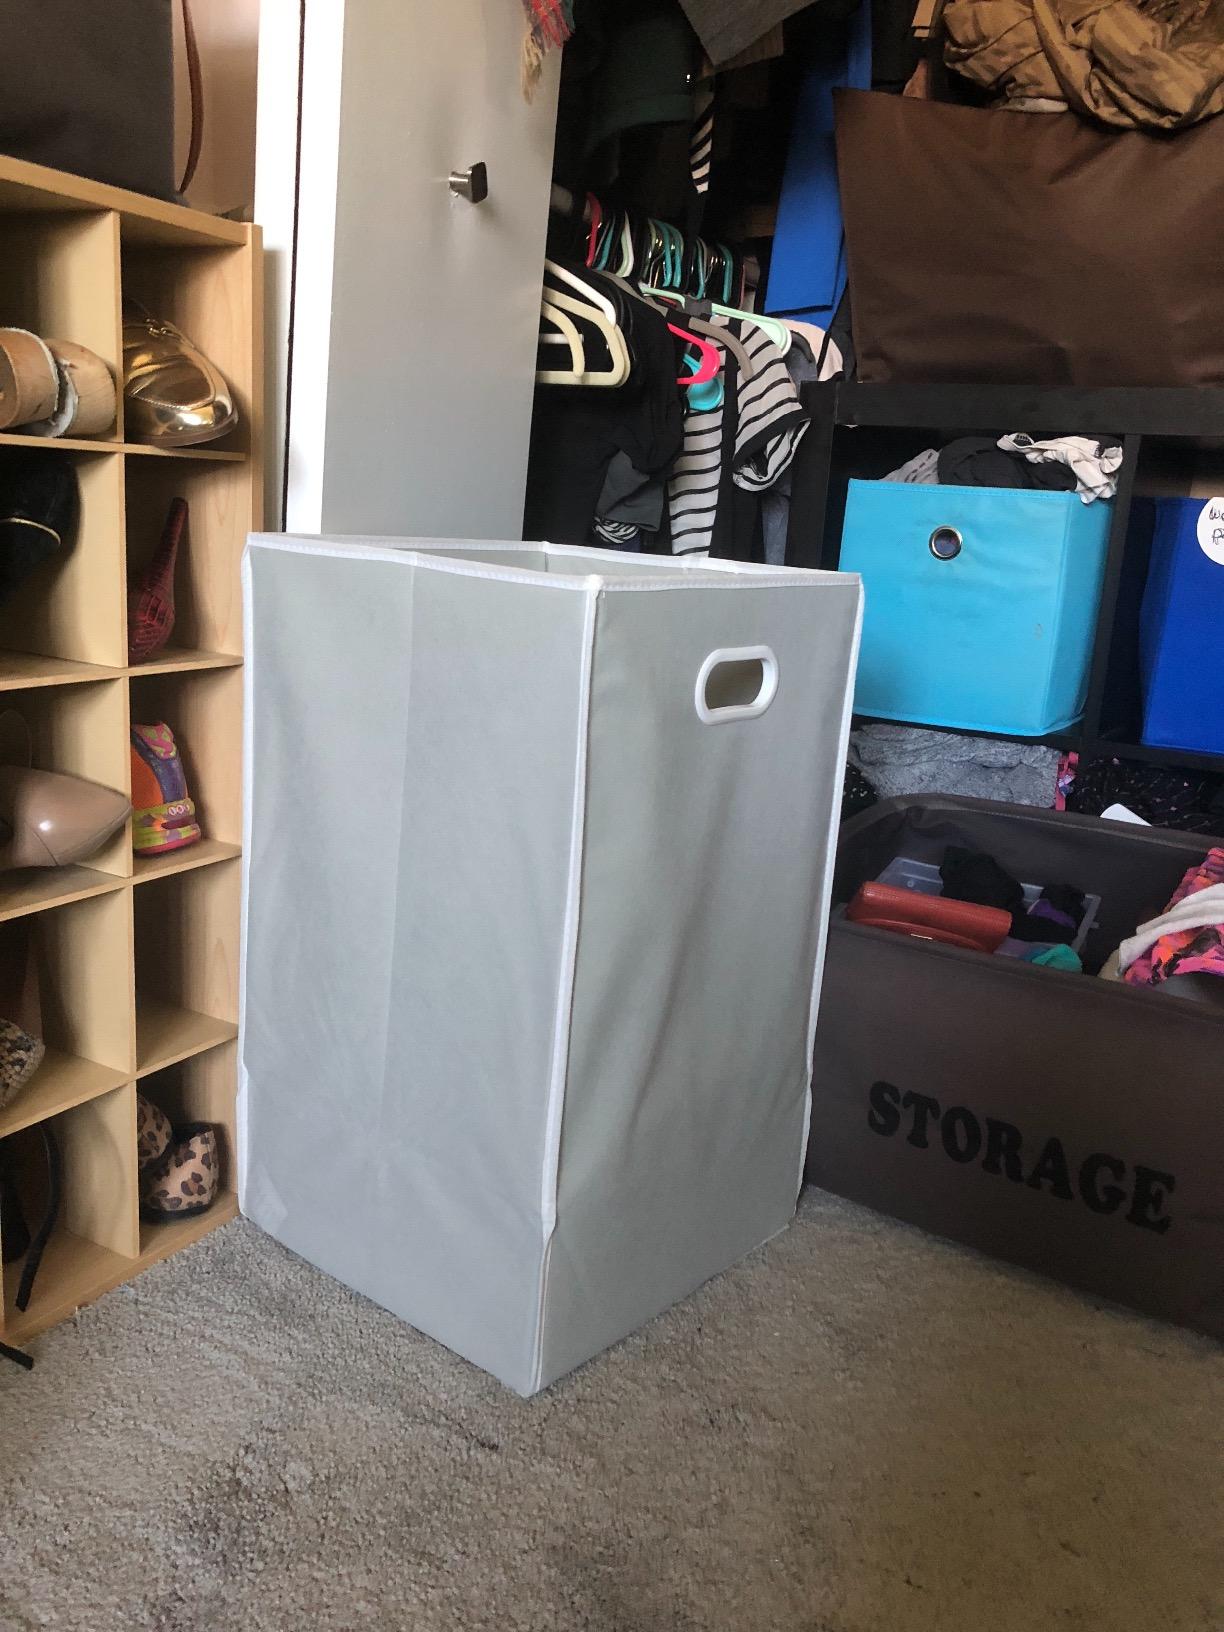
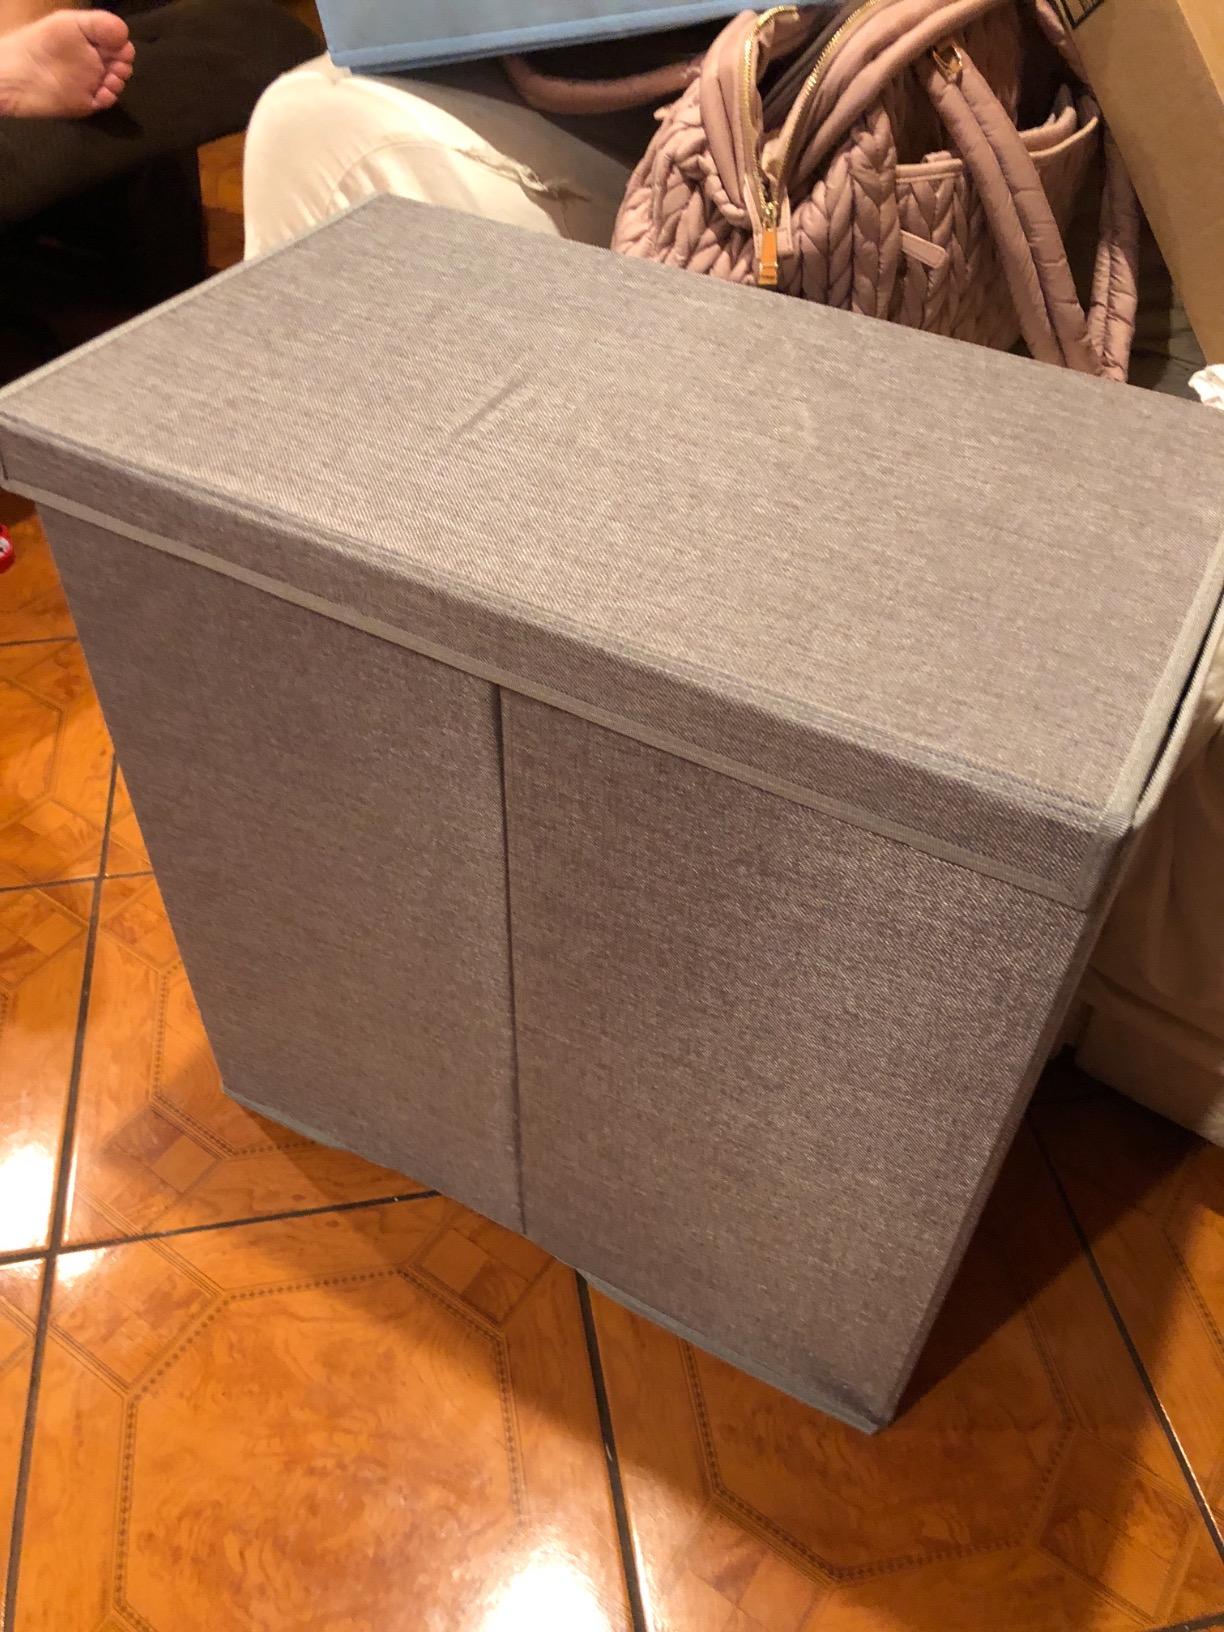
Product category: items_hamper
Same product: no